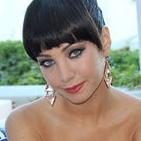
Age: 22